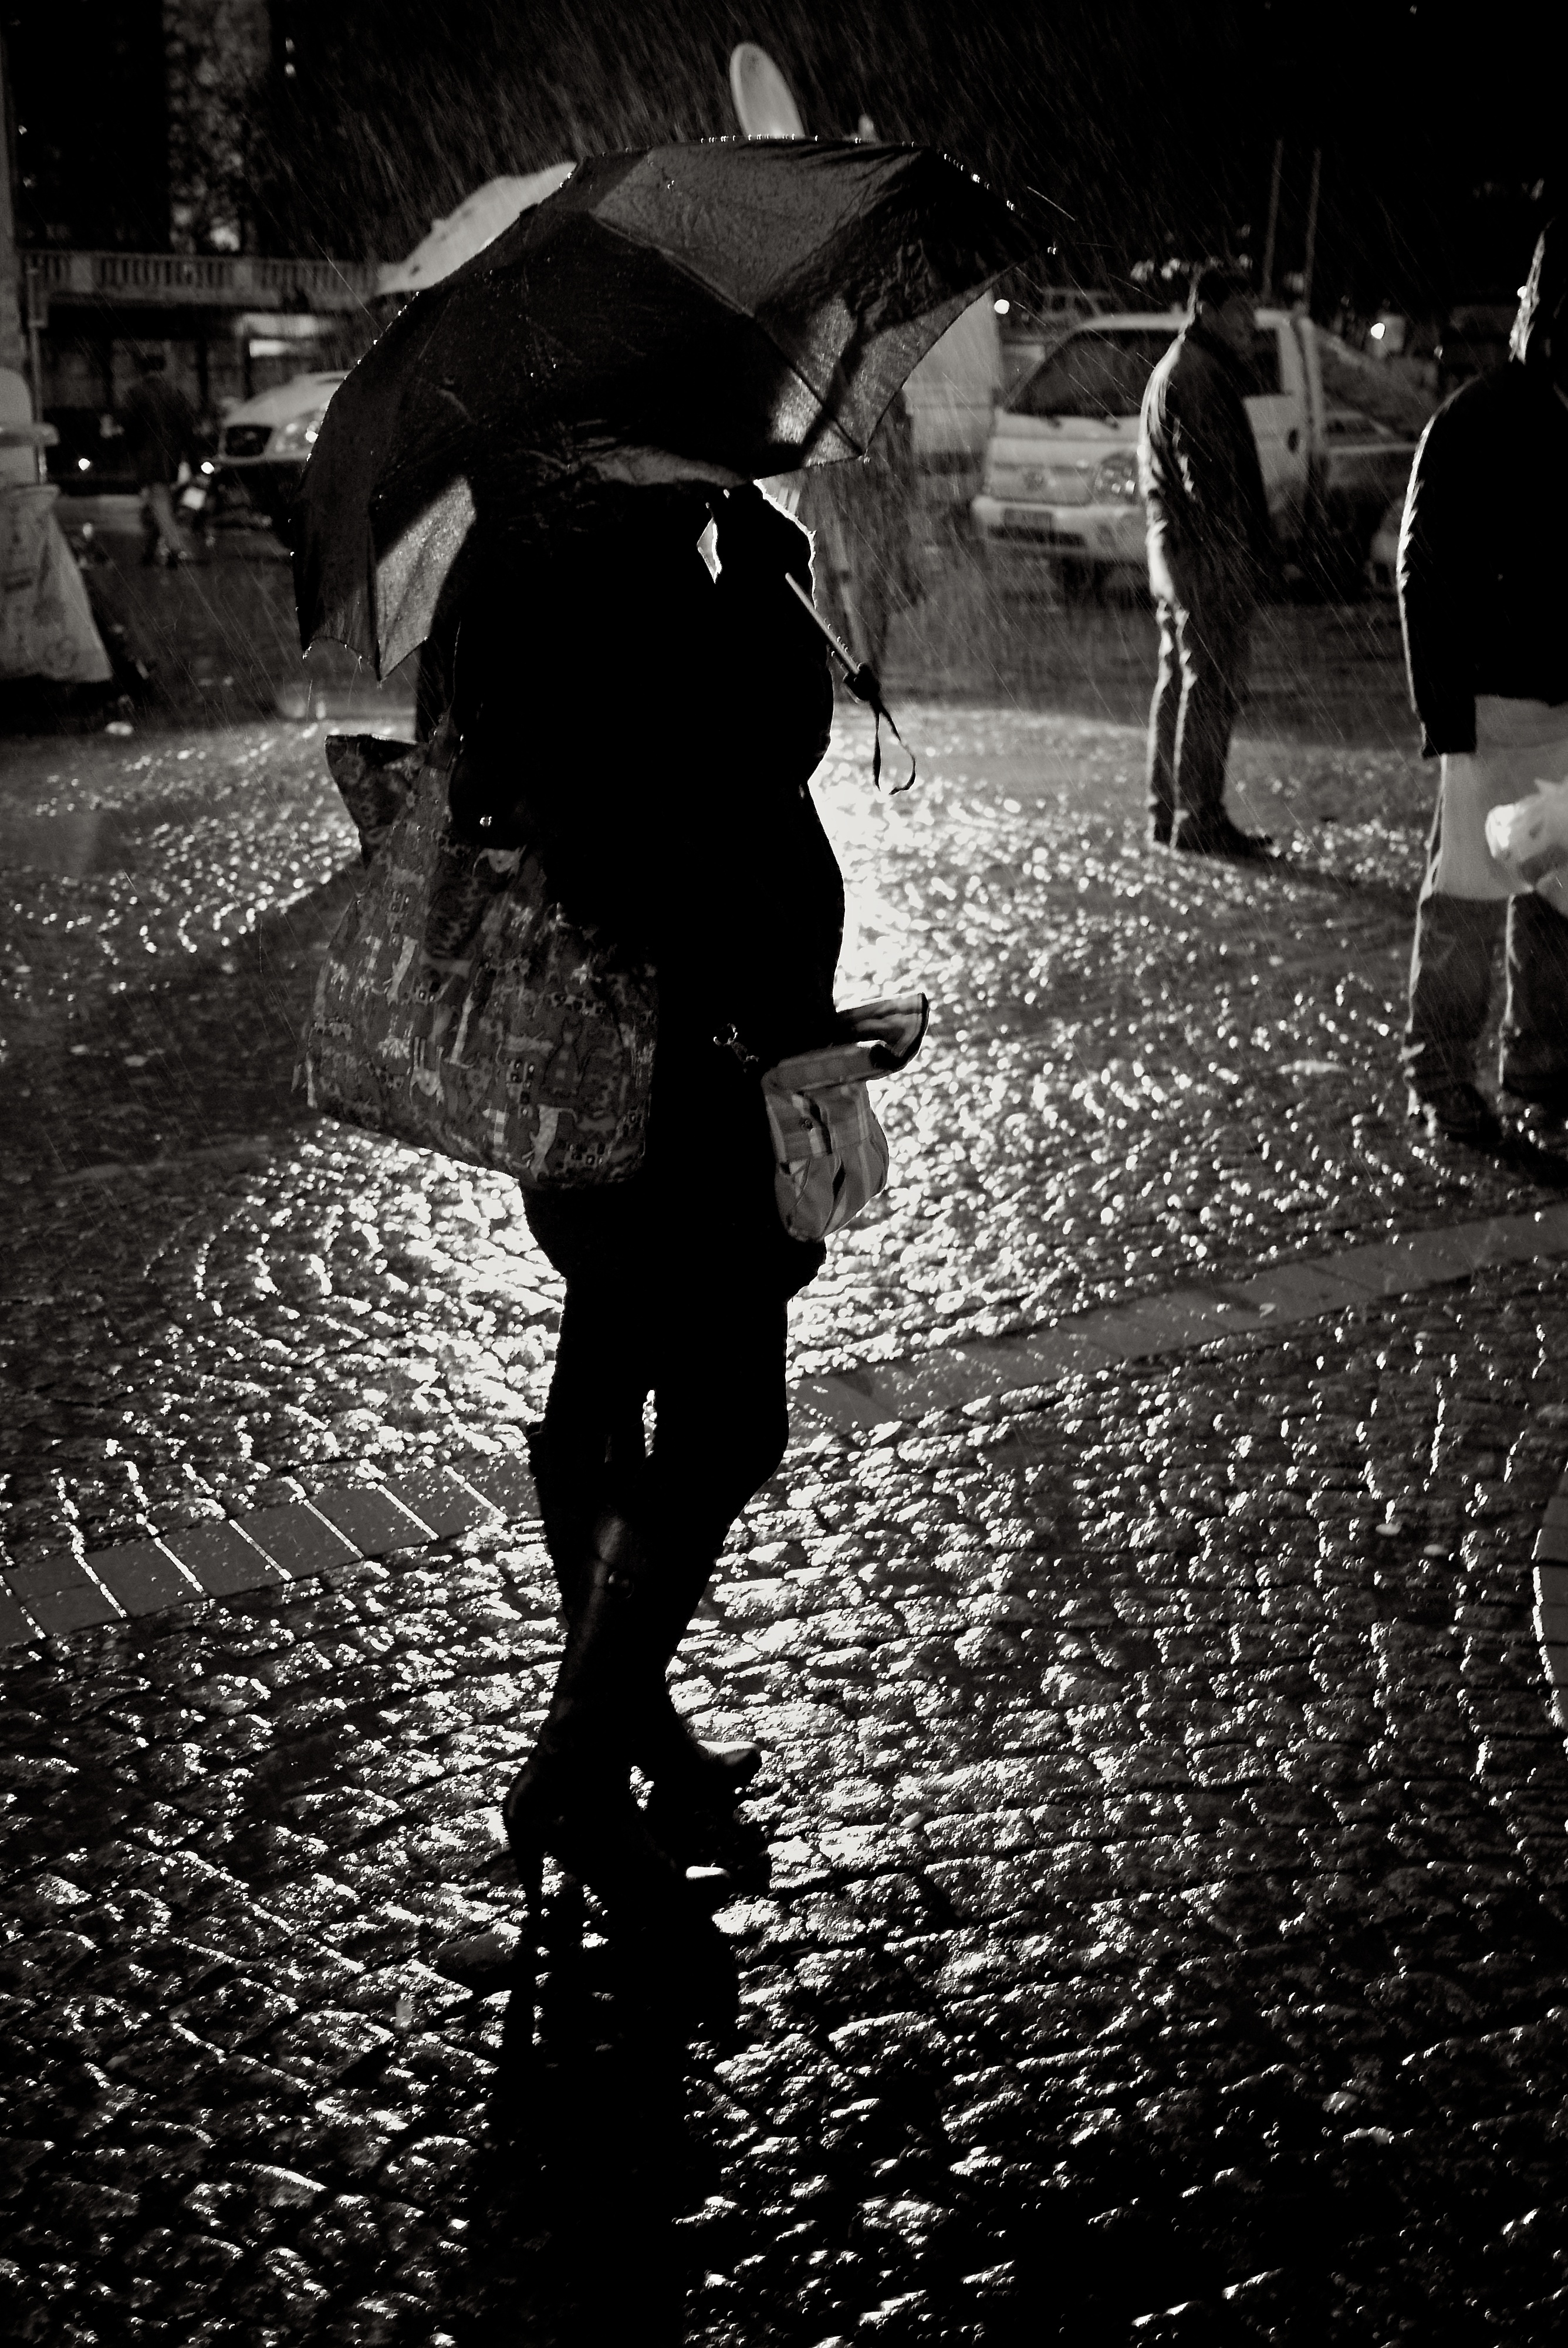
black and white, white, street, photography, rain, ebook, weather, training, darkness, black, monochrome, streetphotography, flickr, thomas, video, olympus, photograph, omd, fuji, leica, monochrom, leuthard, hcb, thomasleuthard, streettogs, monochrome photography, film noir